Kagoshima Main Line

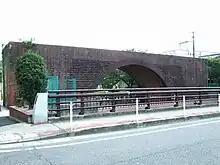
Okura line arch bridge remains over 100 years since the line closed

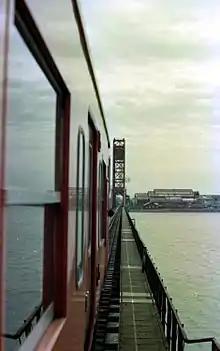
Chikugogawa Bridge on the Saga line in 1981

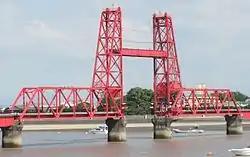
The heritage listed Chikugogawa Bridge, Saga line

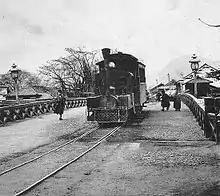
Kumamoto Light Railway

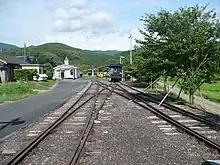
Satsuma Nagano station on the Miyanojo line, a reversing (or dead end) line arrangement

The Kyushu Railway opened the 197 km Mojiko - Hakata - Kumamoto section between 1889 and 1891, extended the line south to Yatsushiro by 1896 and the company was nationalised in 1907.